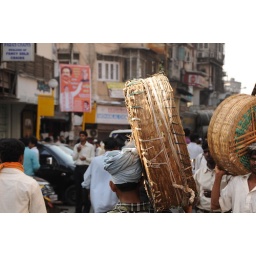
You can hire the man with the basket to carry your purchases as you shop in the market